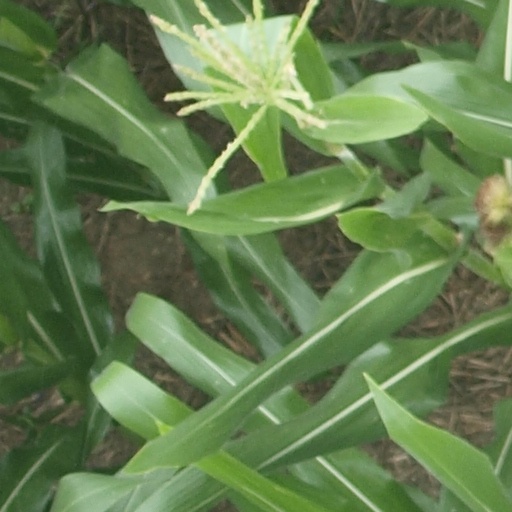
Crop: maize; corn